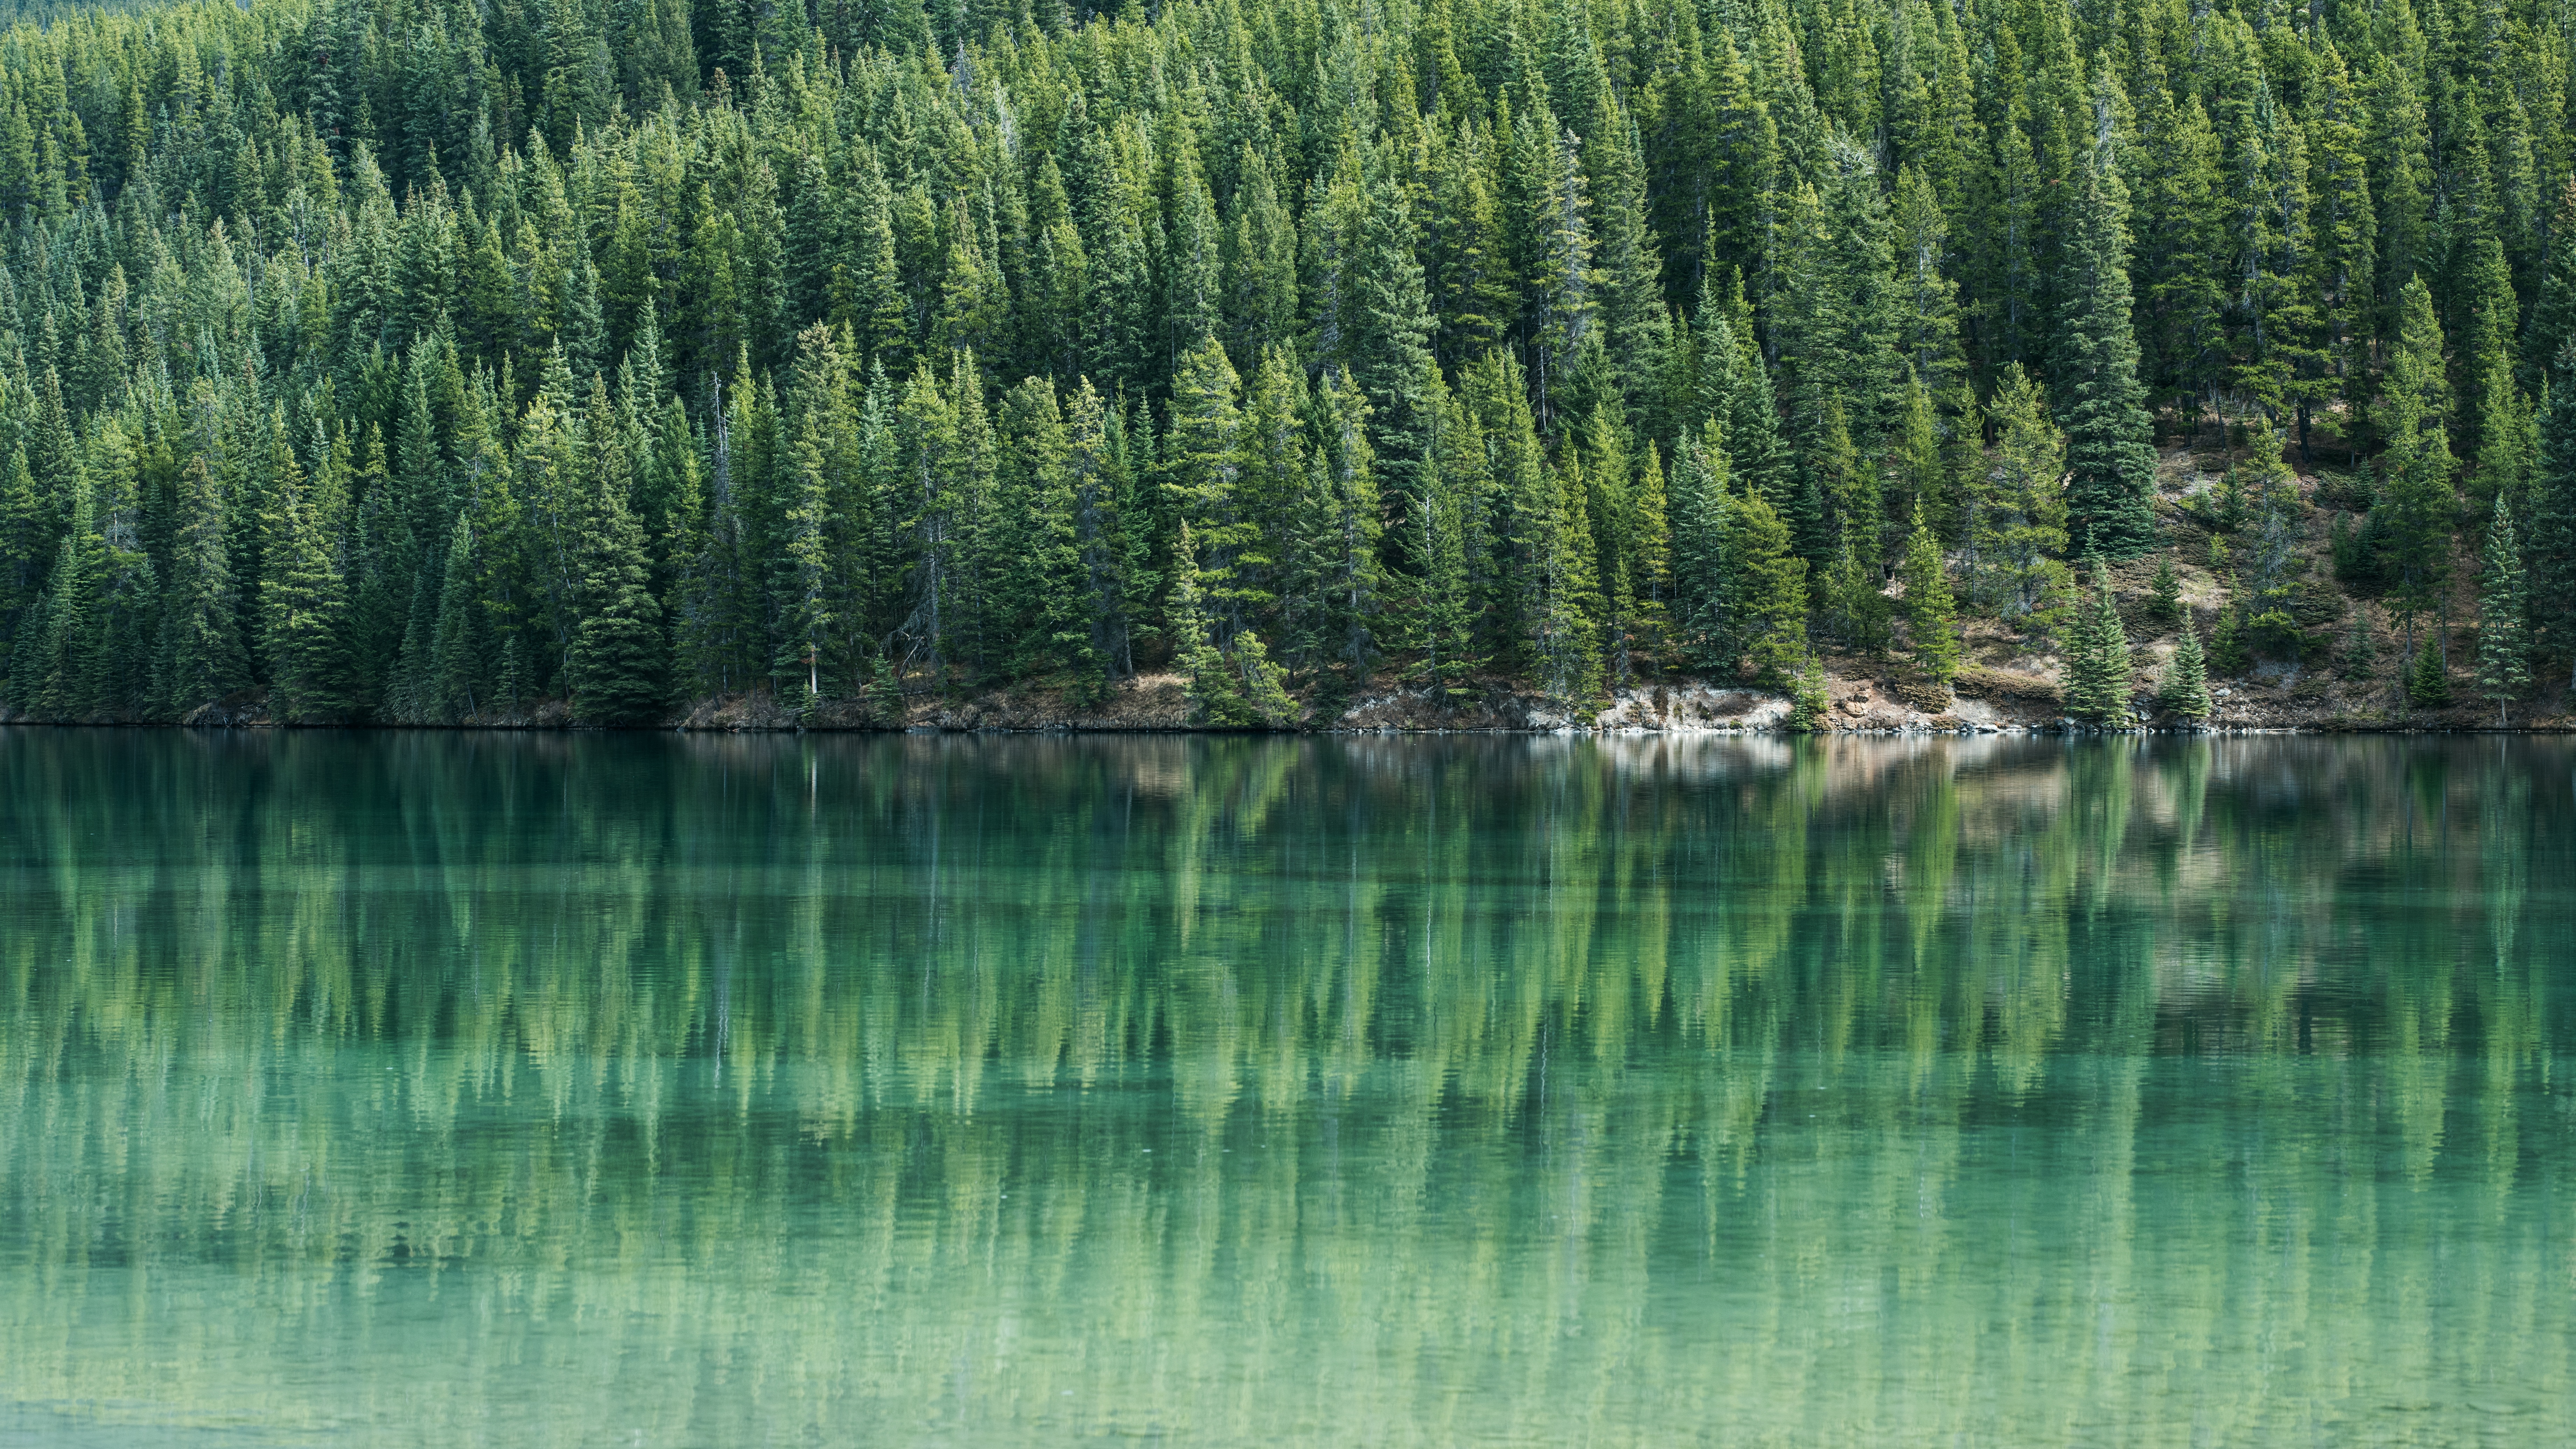
landscape, tree, water, nature, forest, wilderness, shore, lake, pond, pine, environment, green, reflection, evergreen, scenery, reservoir, outdoors, coniferous, wetland, habitat, loch, ecosystem, tarn, pine trees, natural environment, woody plant, temperate coniferous forest